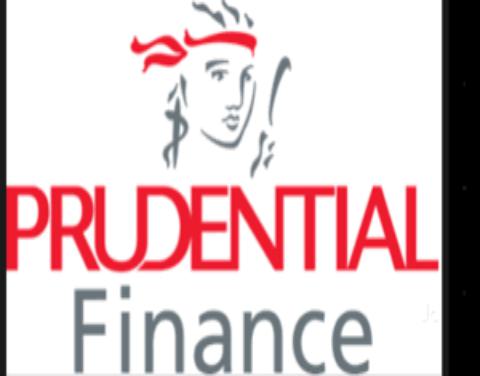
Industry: Others